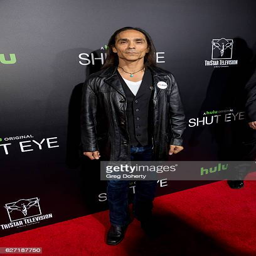
actor arrive for the premiere